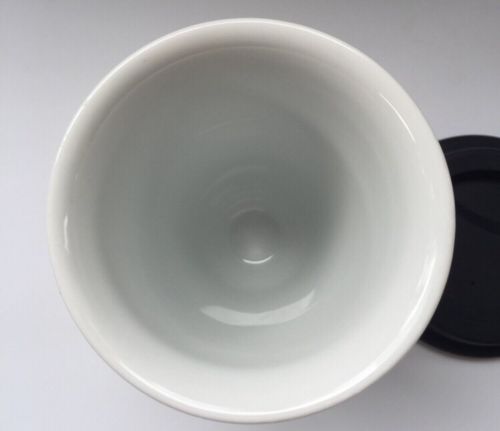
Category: mug